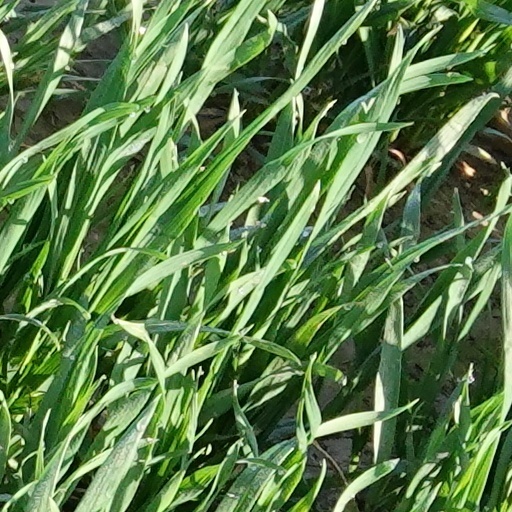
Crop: wheat